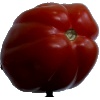
Label: Tomato Heart 1